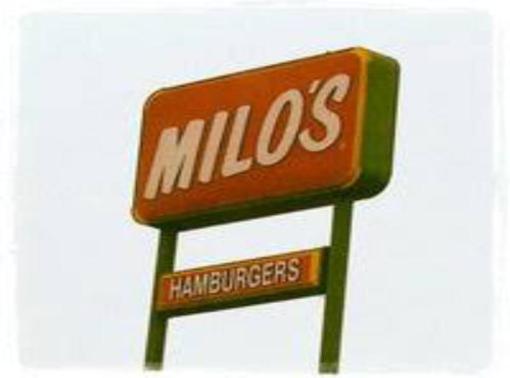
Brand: milo's hamburgers
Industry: Food